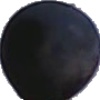
Label: blue_grape